Barranca del Cupatitzio National Park

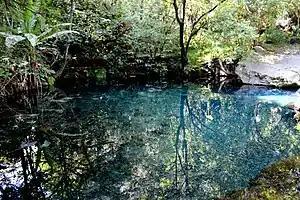
Pond of the spring that is the source of the river

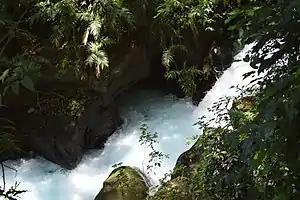
Rapids near La Golgota

The park is centered on a ravine formed by the emergence of the Cupatitzio River, whose name means “river that sings” in the indigenous Purépecha language. This area has soft, wet ground and a temperate climate, and its flora is mainly broad-leafed plants.